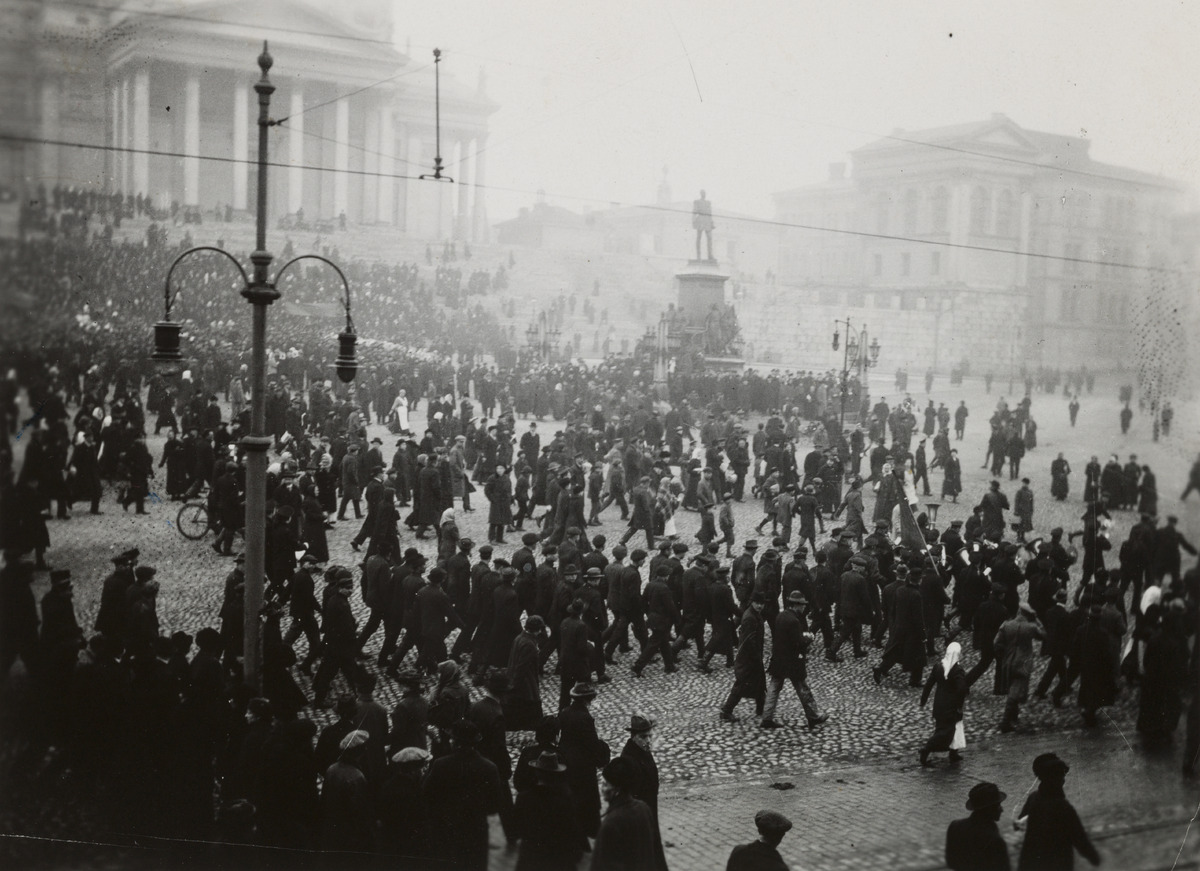
Mielenosoitus Senaatintorilla 8-tuntisen työpäivän puolesta 14
sisällön kuvaus: Mielenosoitus Senaatintorilla 8-tuntisen työpäivän puolesta 14.4.1917. mustavalkoinen
Ajankohta: kuvausaika 14.04.1917
Paikka: Suomi, Uusimaa, Helsinki, Kruununhaka Helsinki
Aiheet: mielenosoitukset, poliittinen osallistuminen, poliittinen toiminta, työväenliike, sotilaat, torit, Helsingin tuomiokirkko, patsaat, hevosajoneuvot